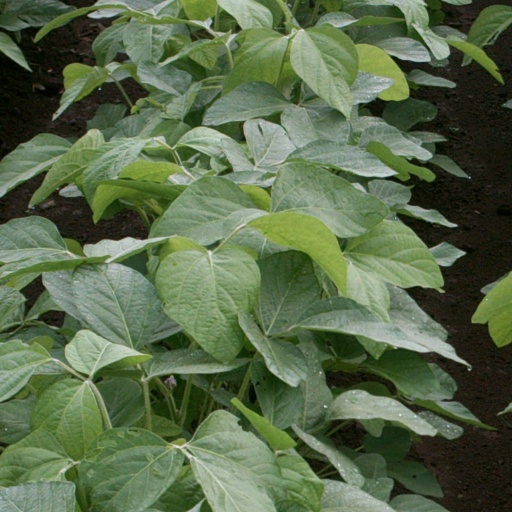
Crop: soybean